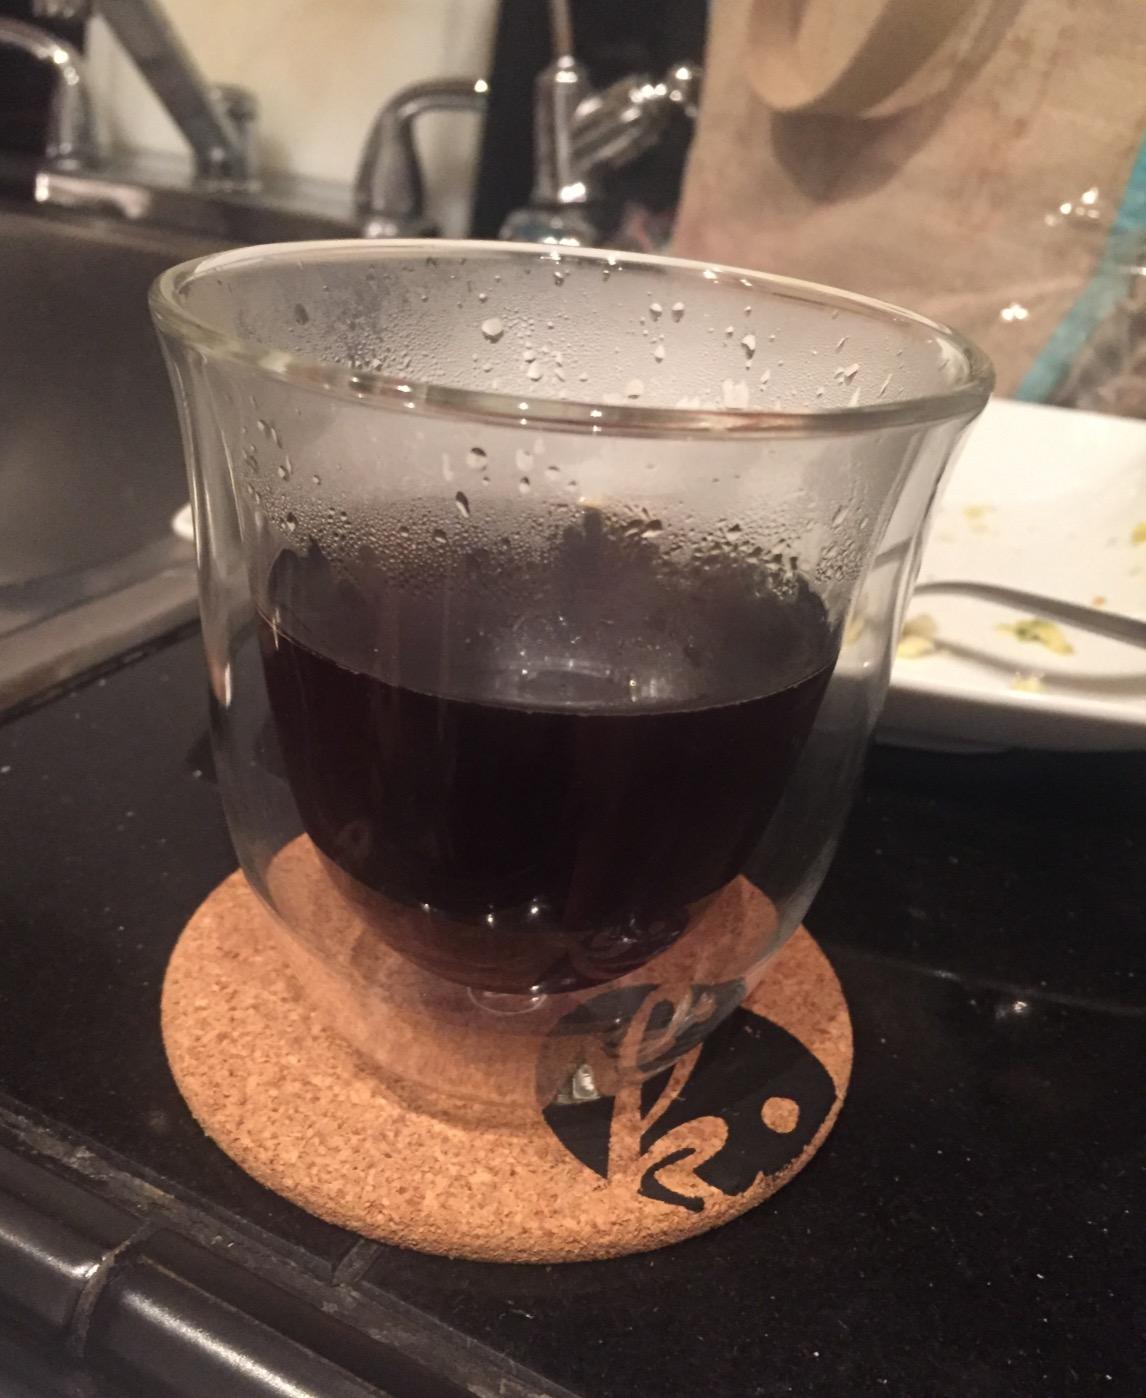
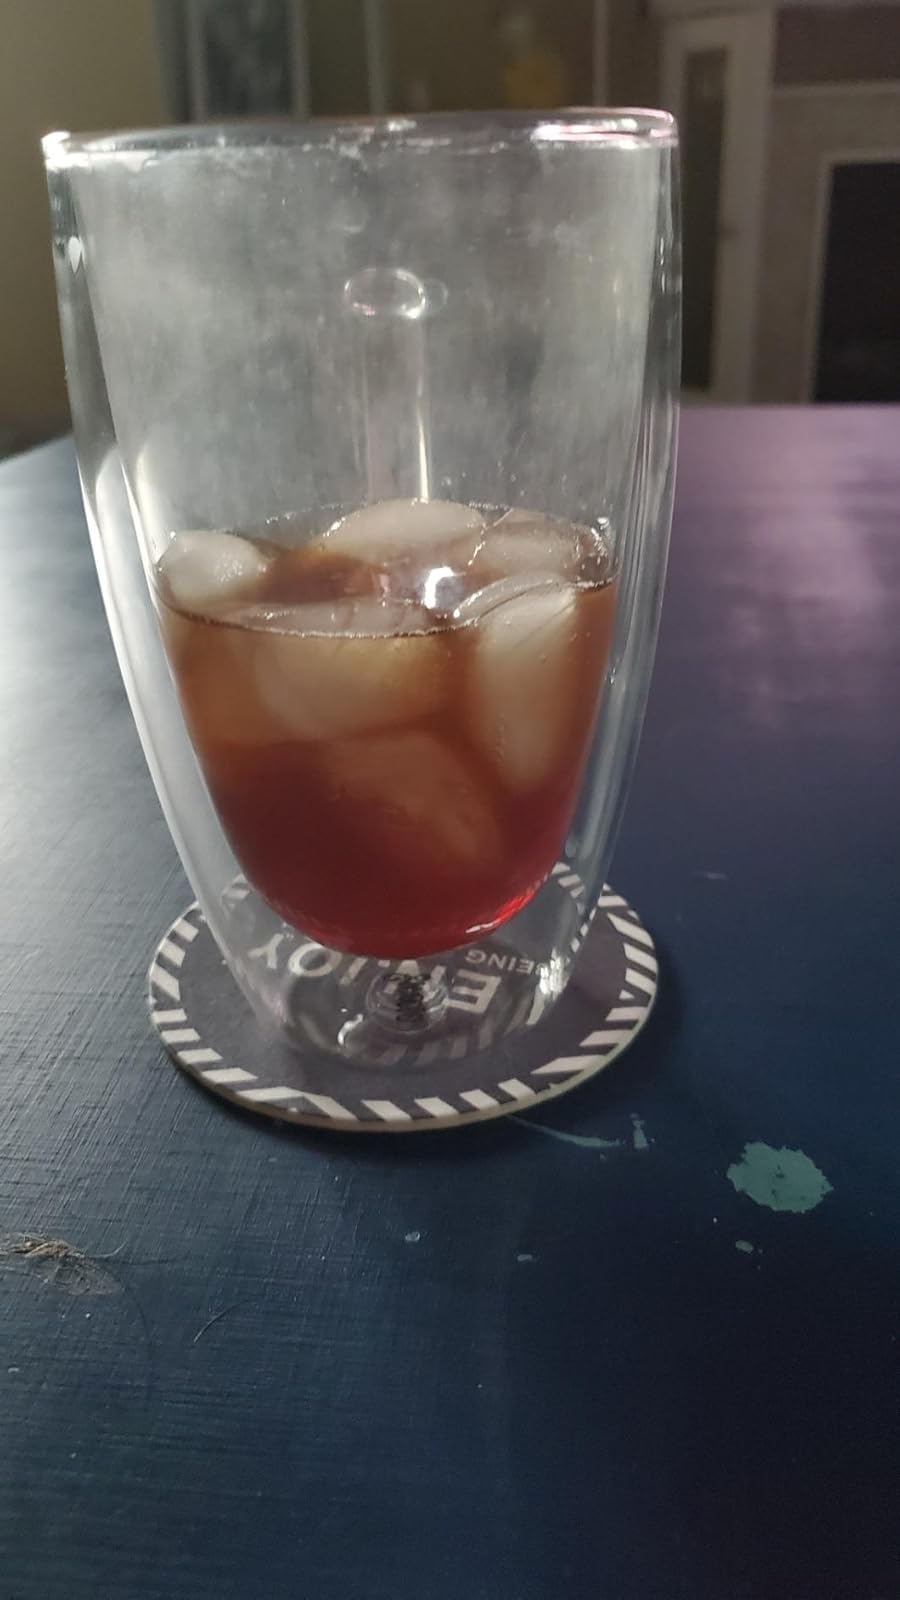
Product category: items_mug
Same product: no